Jonathan Fletcher House

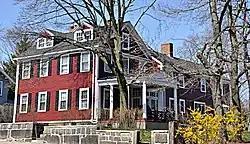

The Jonathan Fletcher House is a historic house in Medford, Massachusetts. The -story wood-frame house was built c. 1835; its builder clearly drew inspiration from designs published by Asher Benjamin, and is an excellent example of transitional Federal-Greek Revival architecture. The house was listed on the National Register of Historic Places in 1975.